Aerion AS2

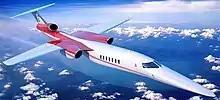
High wing 2017 configuration

In December 2017, Aerion and Lockheed Martin announced that they would explore its joint development without Airbus, aiming to fly in 2023 and be certificated in 2025.